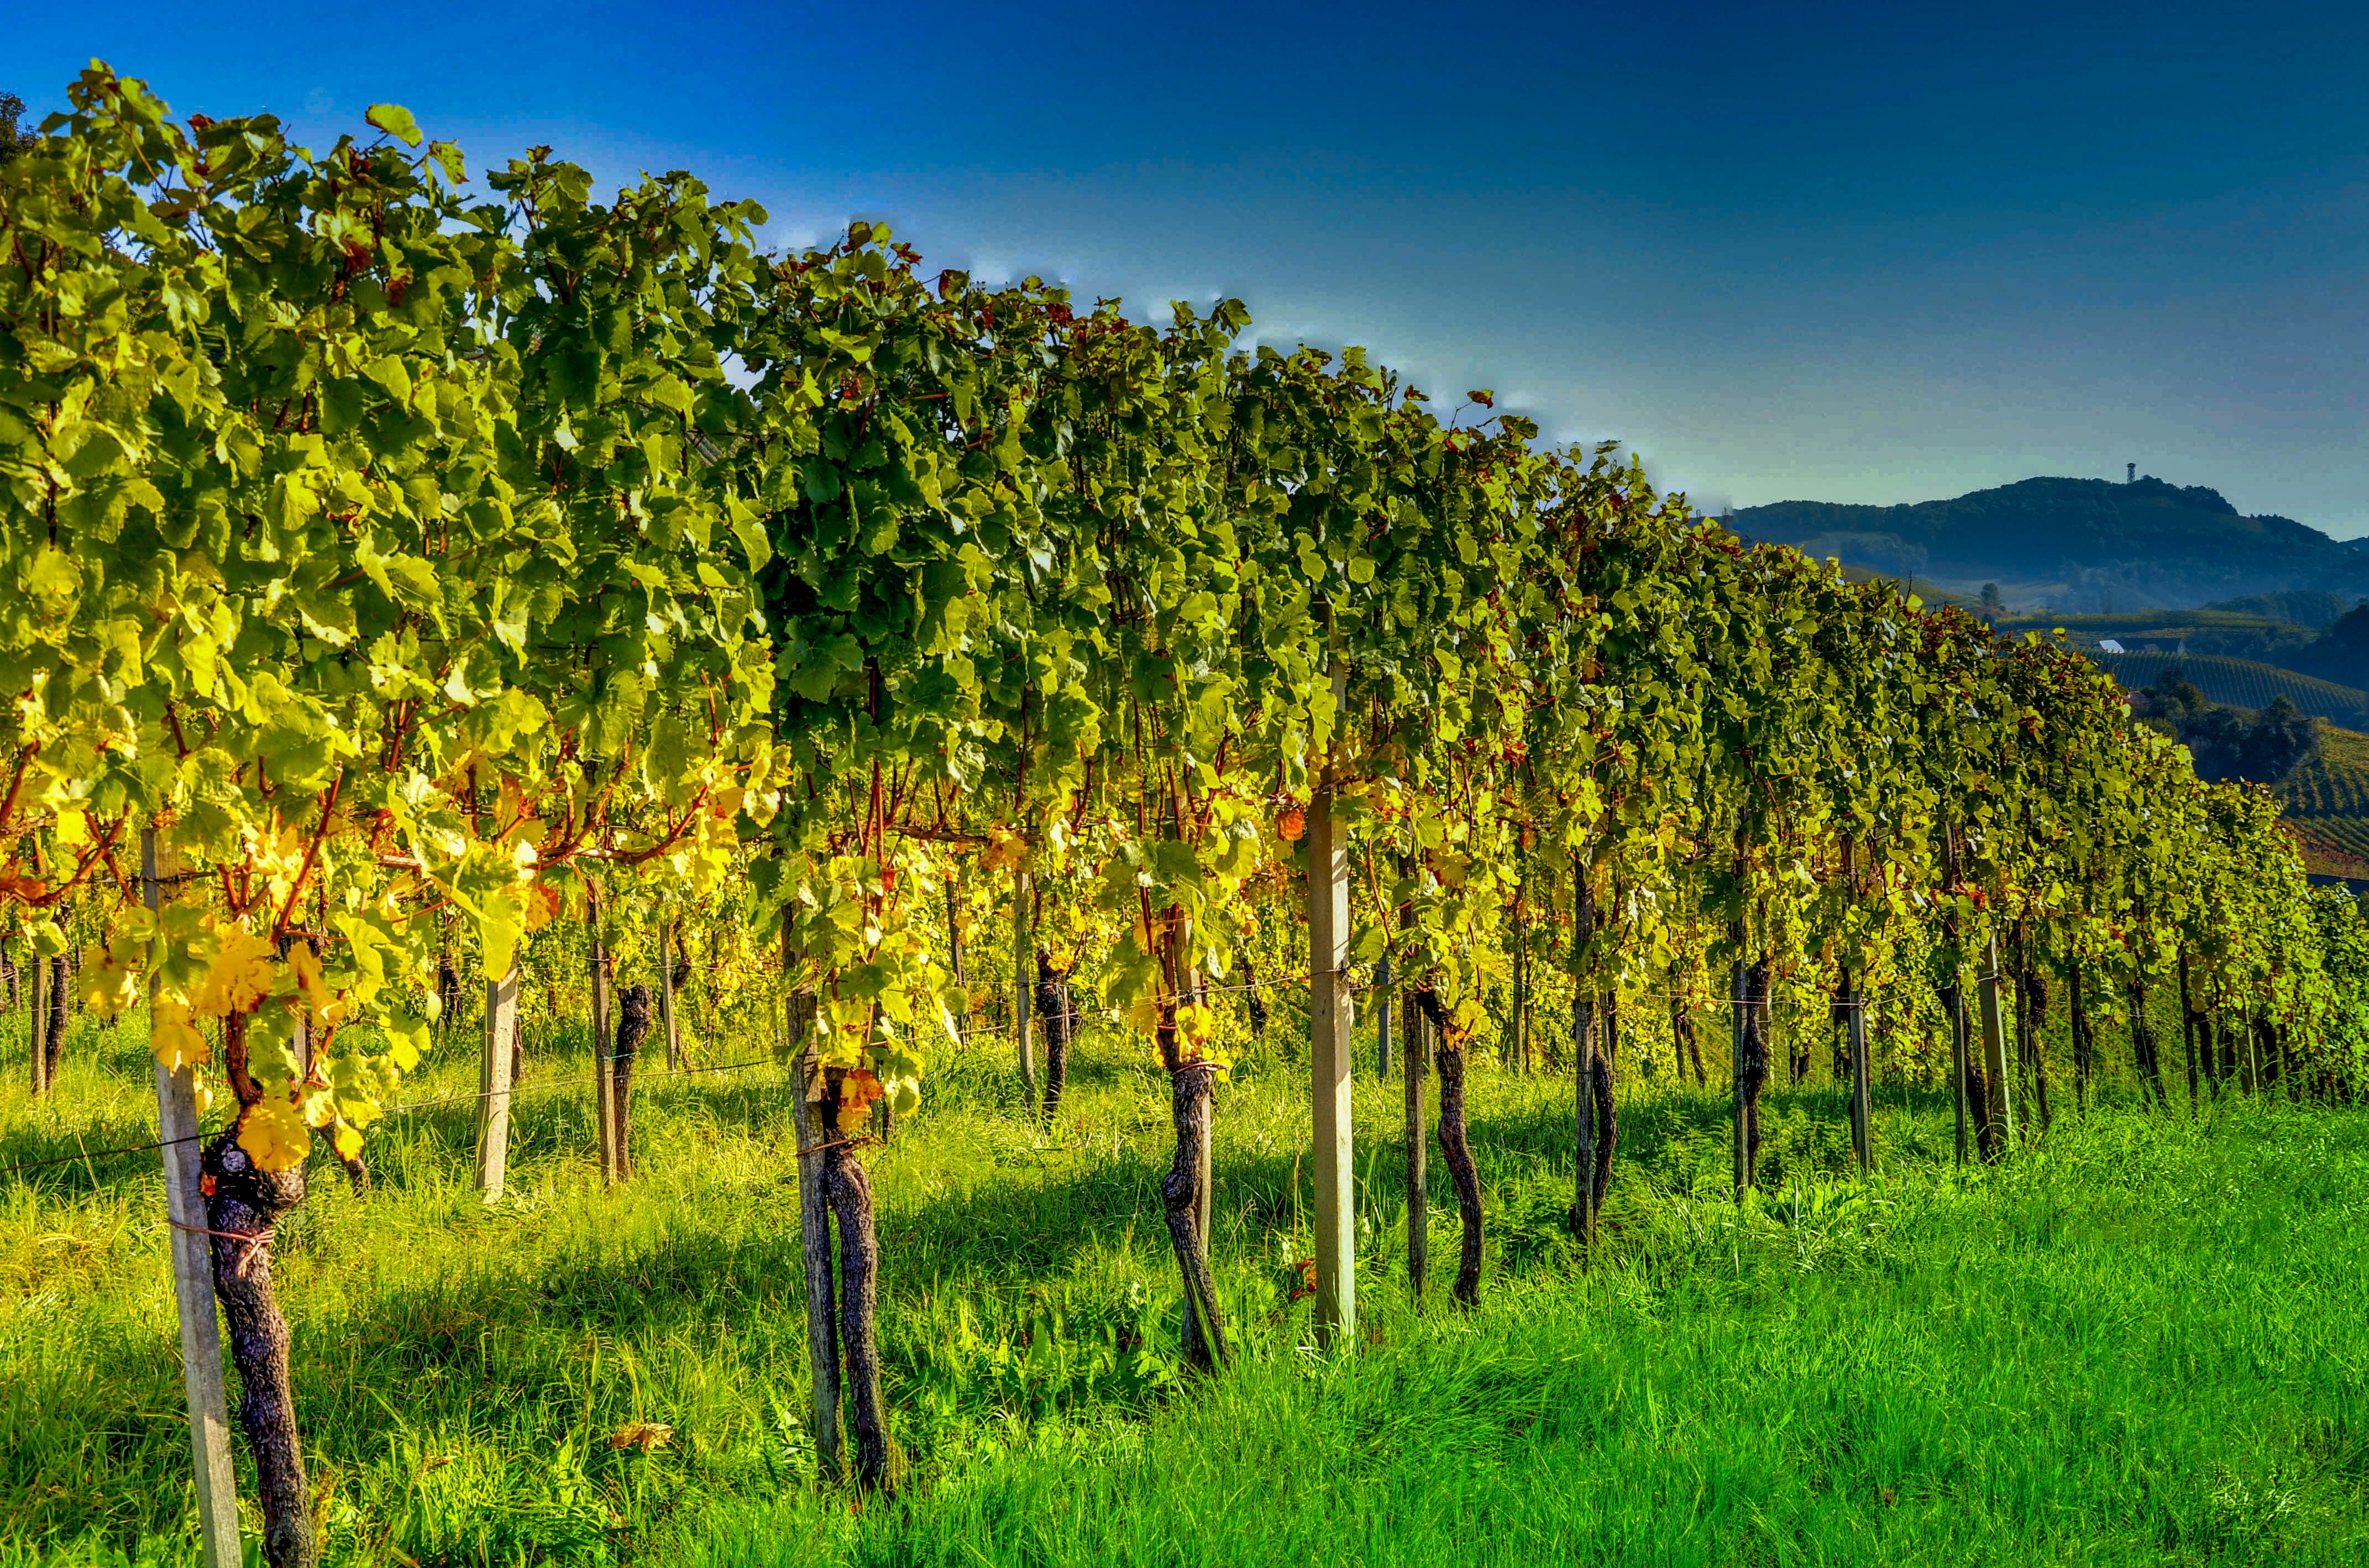
tree, plant, vine, vineyard, wine, field, meadow, produce, agriculture, plantation, southern styria, flowering plant, woody plant, land plant